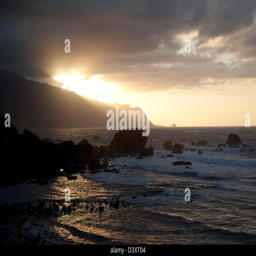
person , sunset on the beach